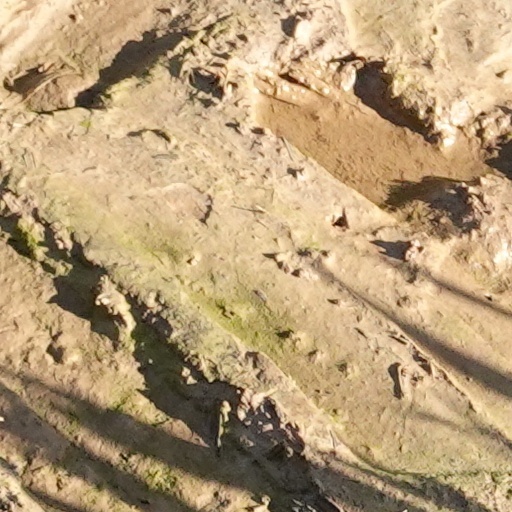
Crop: wheat